Kohls Ranch, Arizona

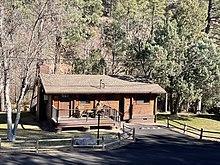
Kohl's Ranch Cabin

Kohls Ranch is a census-designated place (CDP) in Gila County, Arizona, United States. The population was 46 at the 2010 census.